Amo Socialec

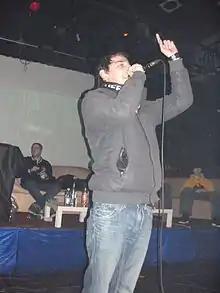
Amo Socialec performing on stage live

Mišel Ristov, better known by his stage name Amo often prolonged to Amo Socialec, is a Slovenian rapper, writer, slam poet, actor and entrepreneur from Ptuj, Slovenia, who works as a social worker in a hospital.